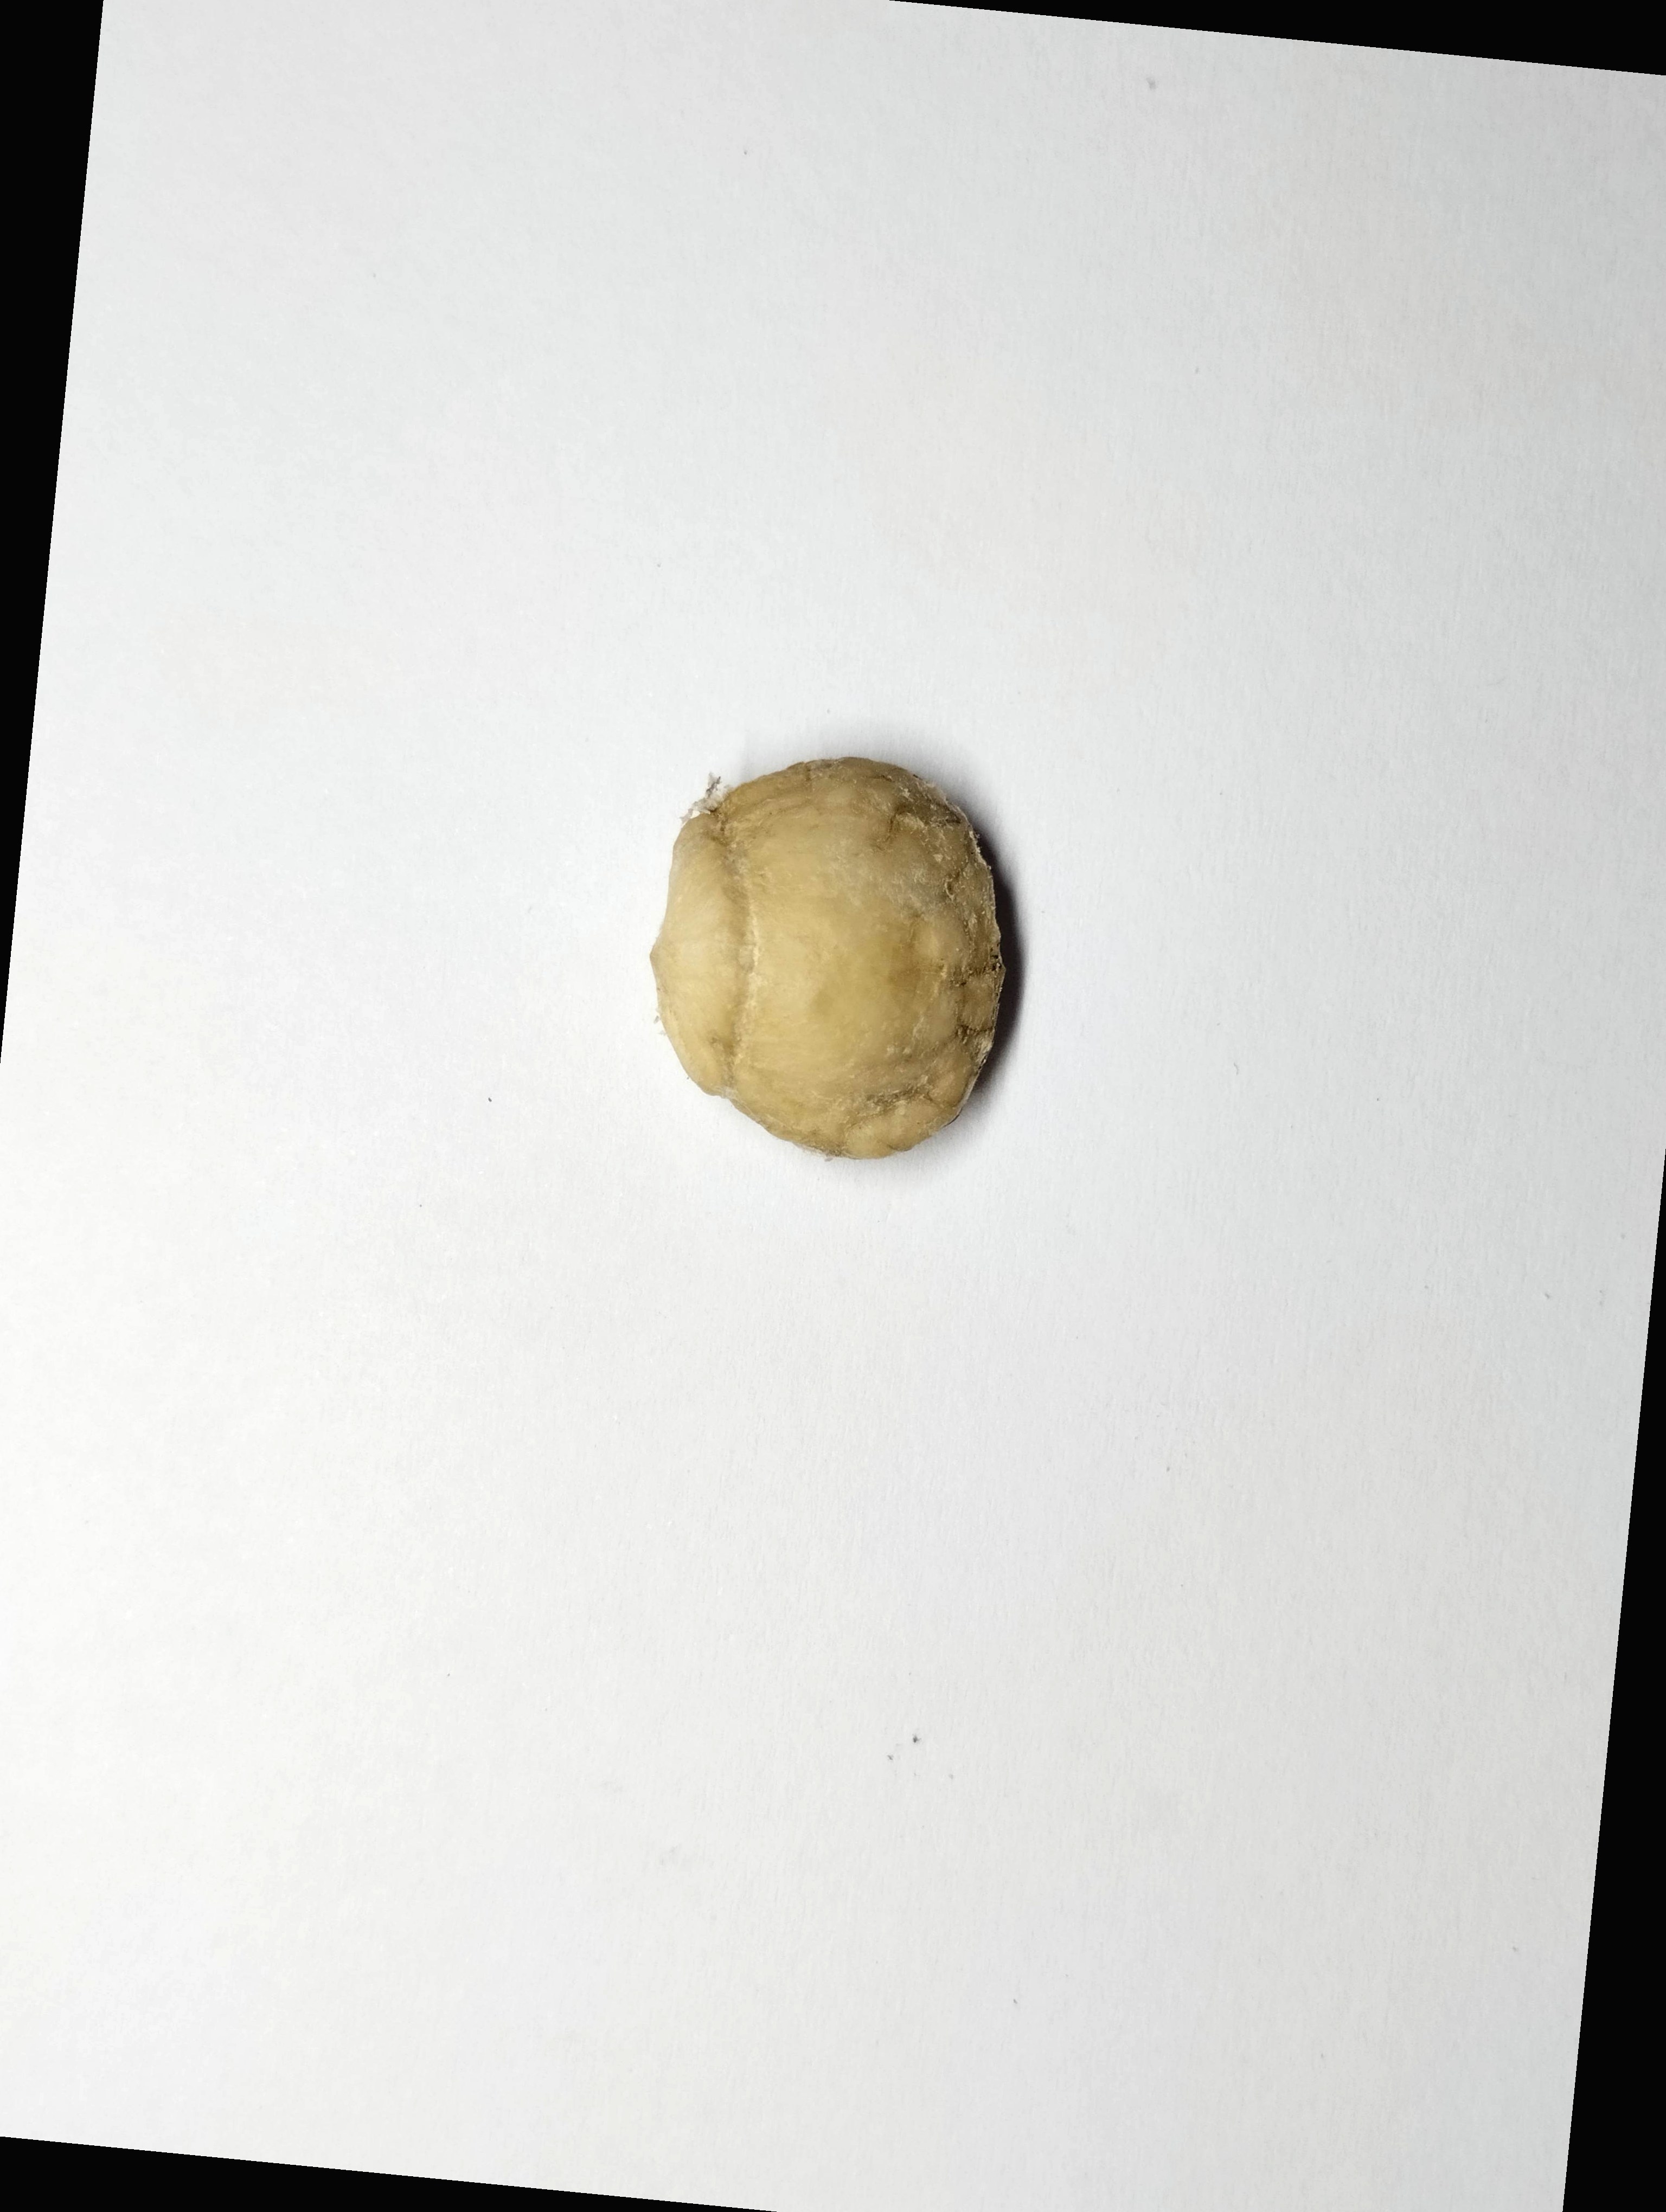
Label: bagus (good seed)